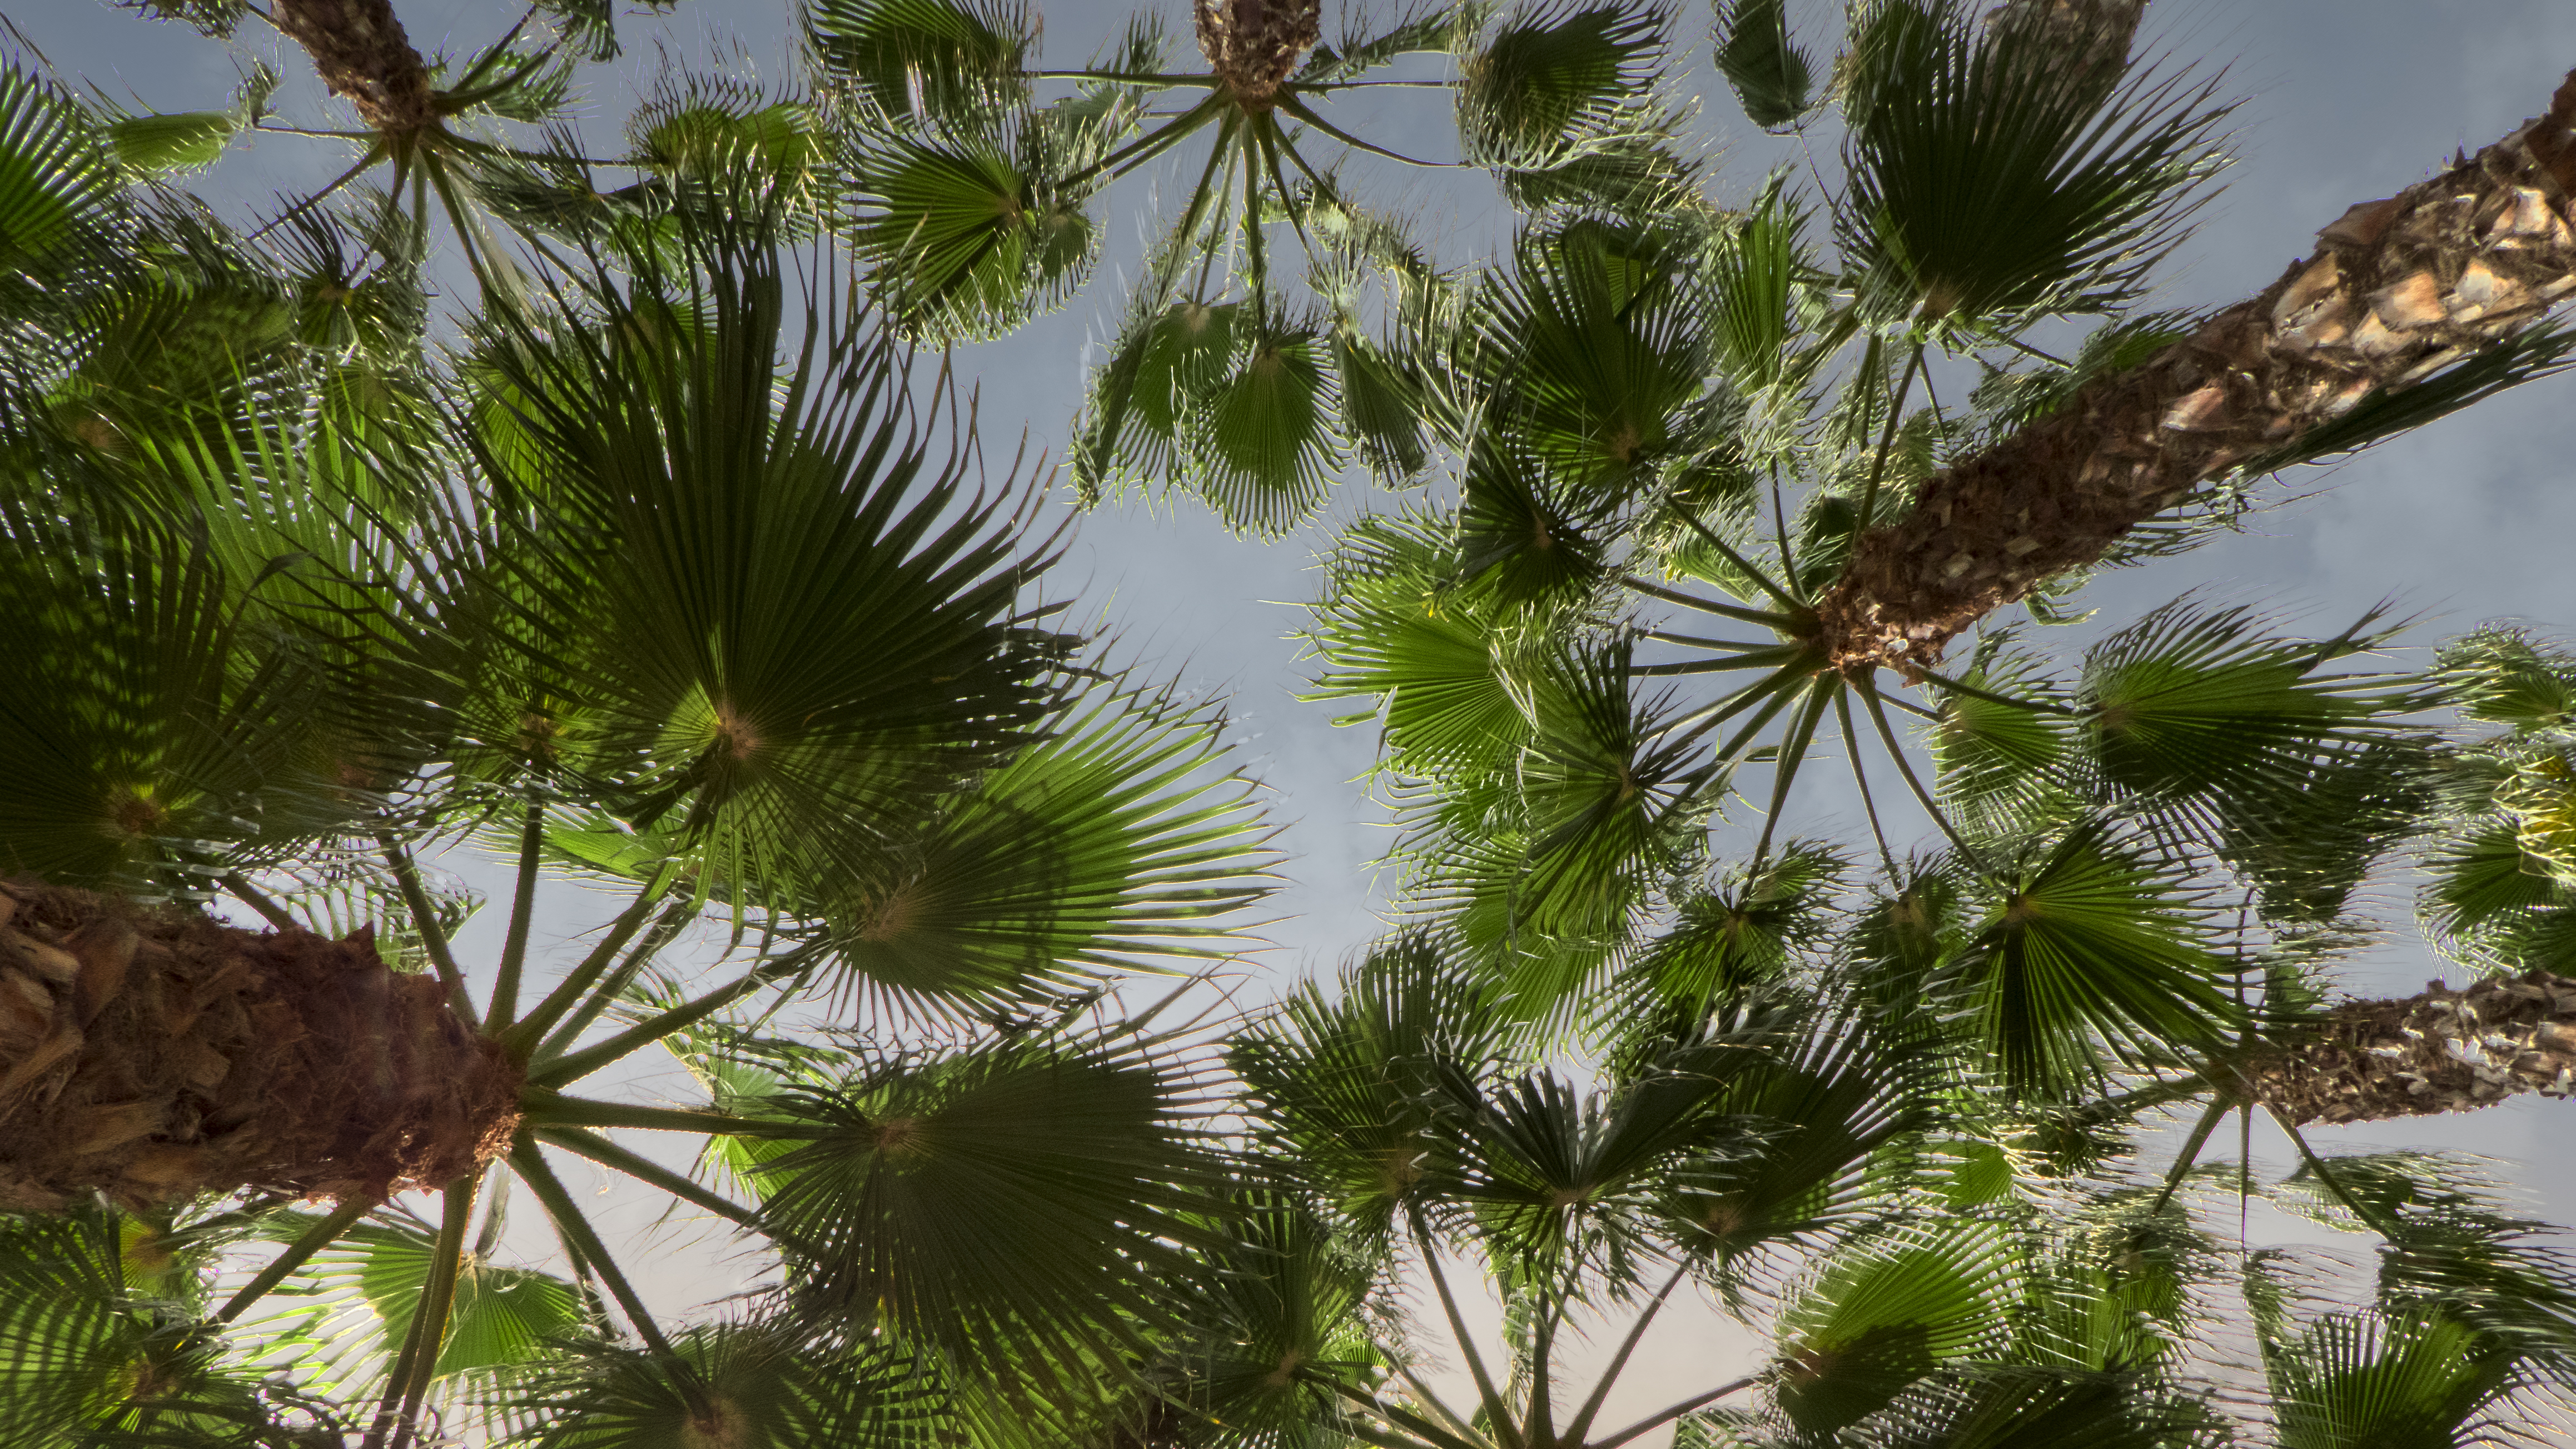
palm tree, vacation, nature, landscape, rest, tranquility, shadow, trees, sky, plant, botany, leaf, terrestrial plant, branch, vegetation, arecales, tree, flowering plant, larch, evergreen, twig, tropics, Desert Palm, Sabal minor, jungle, conifer, Sabal palmetto, grass, pine, pine family, vascular plant, plant stem, borassus flabellifer, fir, Heracleum plant